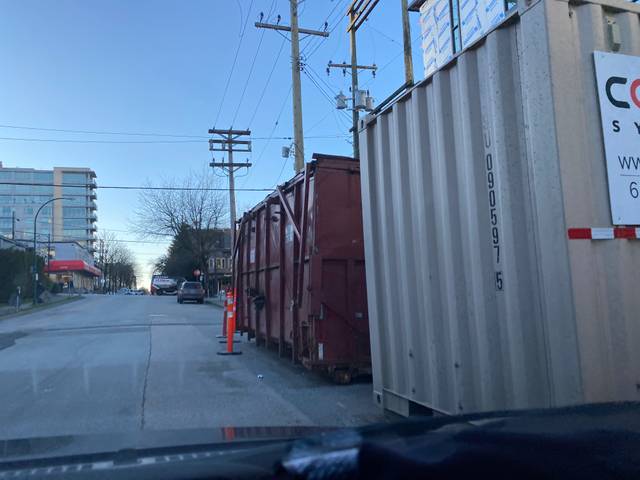
Region: Canada
Coordinates: 49.265, -123.137